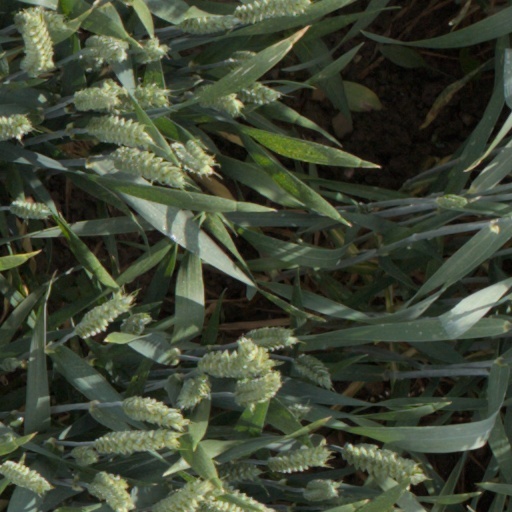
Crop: wheat